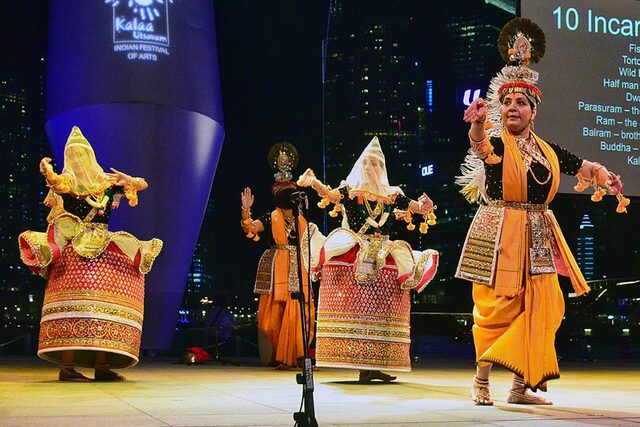
Dance form: manipuri